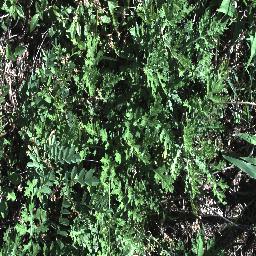
Label: parthenium